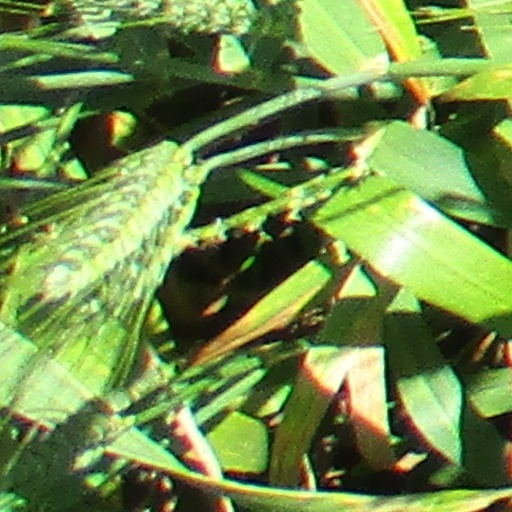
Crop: wheat